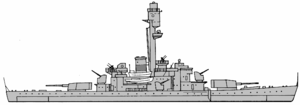
Kystpanserskib / Lande og skibe
Kystpanserskibe var krigsskibe, der var beregnet til tjeneste i kystnære farvande. Lige som de søgående panserskibe var de beskyttet af panser, men de adskilte sig ved at have lavere rækkevidde og fart. Denne prioritering betød, at man med et lille deplacement kunne få skibe med stor slagkraft og god beskyttelse. De var typisk mindre end de søgående panserskibe og havde deplacementer fra 1.000 til 8.000 tons.